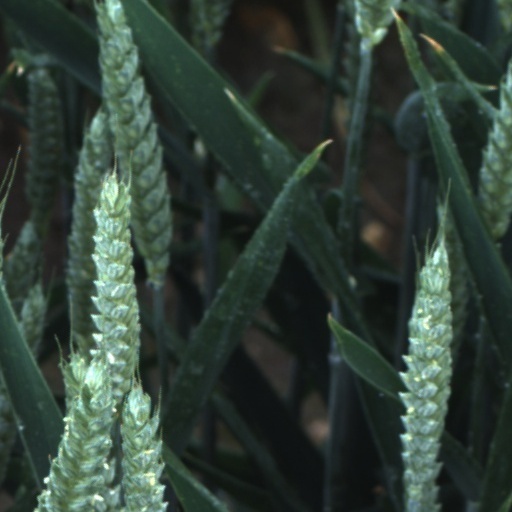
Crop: wheat